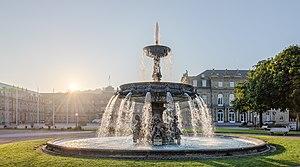
La Schloßplatz à Stuttgart est la plus grande place du quartier de Stuttgart-Mitte.